Capture of Rome

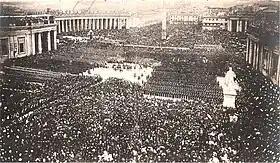
Pope Pius IX blesses his troops for the last time, at St. Peter's Square, 25 April 1870

In early September 1870, King Victor Emmanuel II sent Count Gustavo Ponza di San Martino to Pope Pius IX offering a face-saving proposal that agreed to the peaceful entry of the Italian army into Rome, under the guise of protecting the pope. Along with this letter, Ponza carried a list of provisions from Italian Prime Minister Giovanni Lanza, setting out ten articles as the basis of an agreement between Italy and the Holy See.